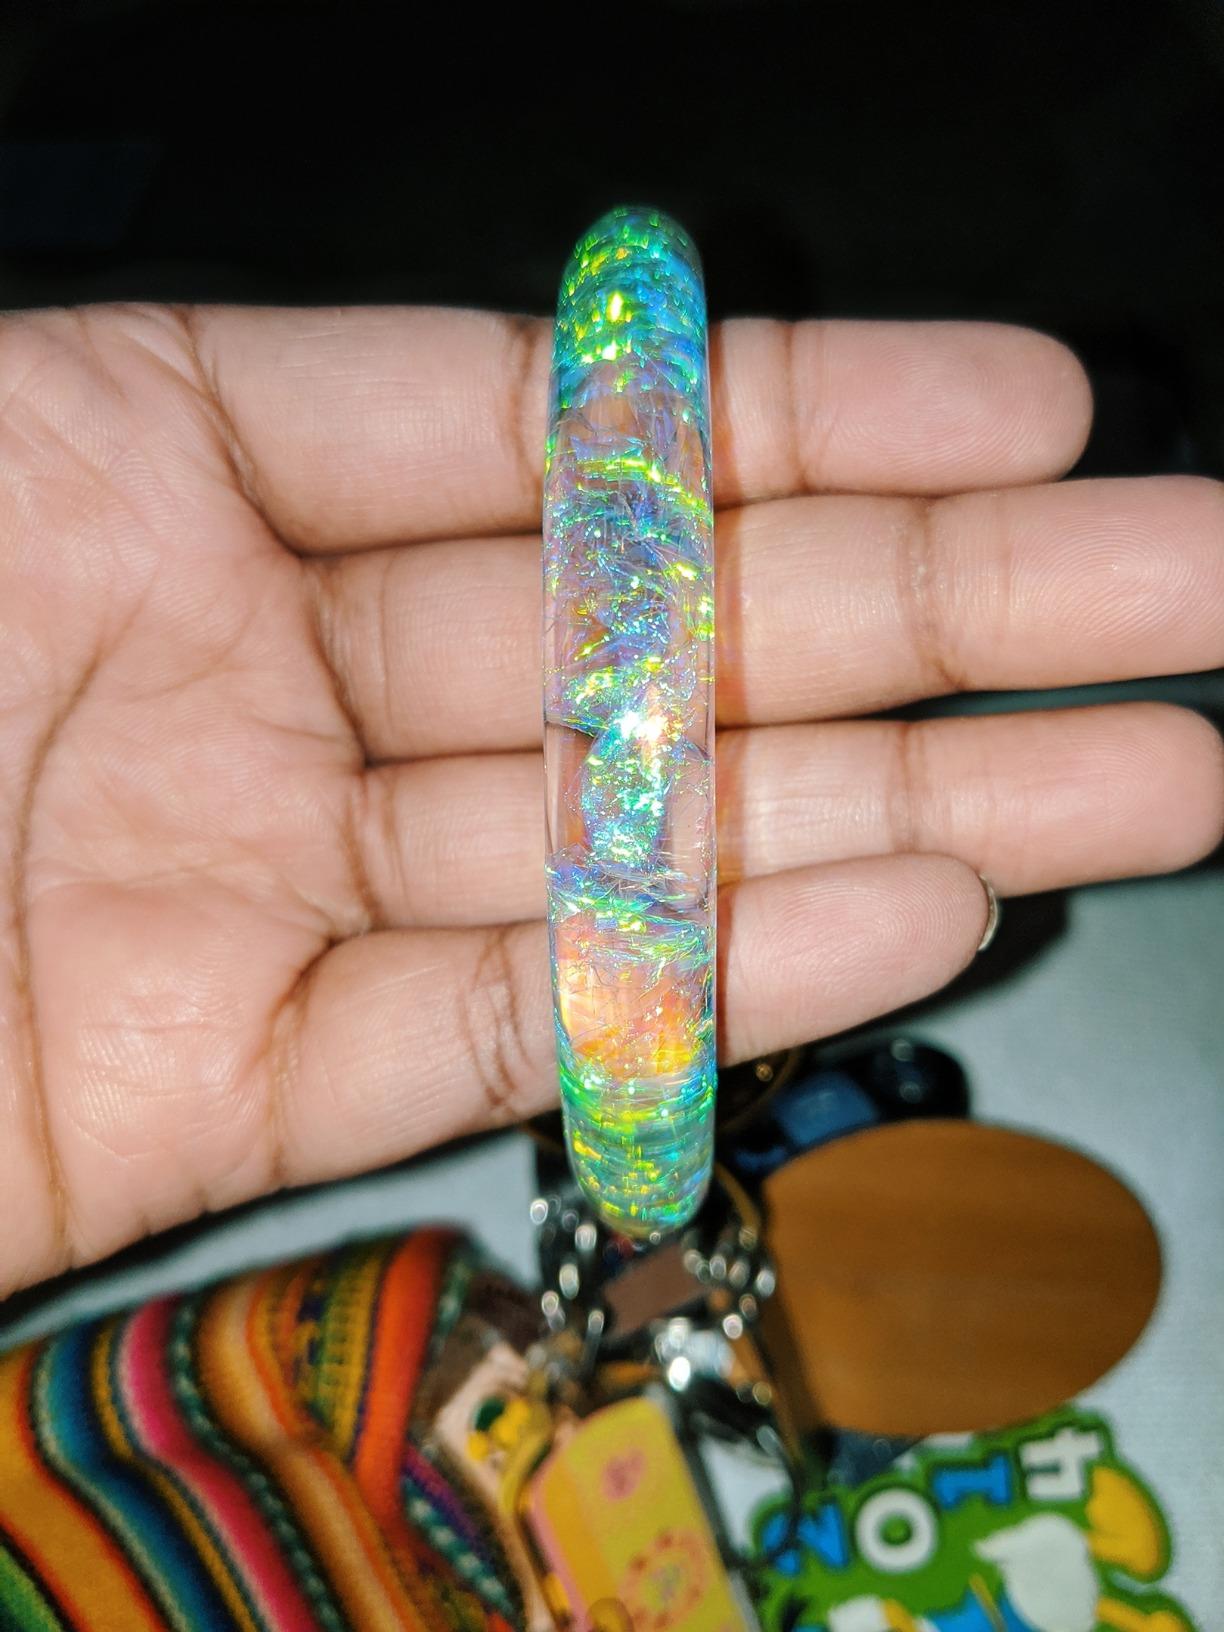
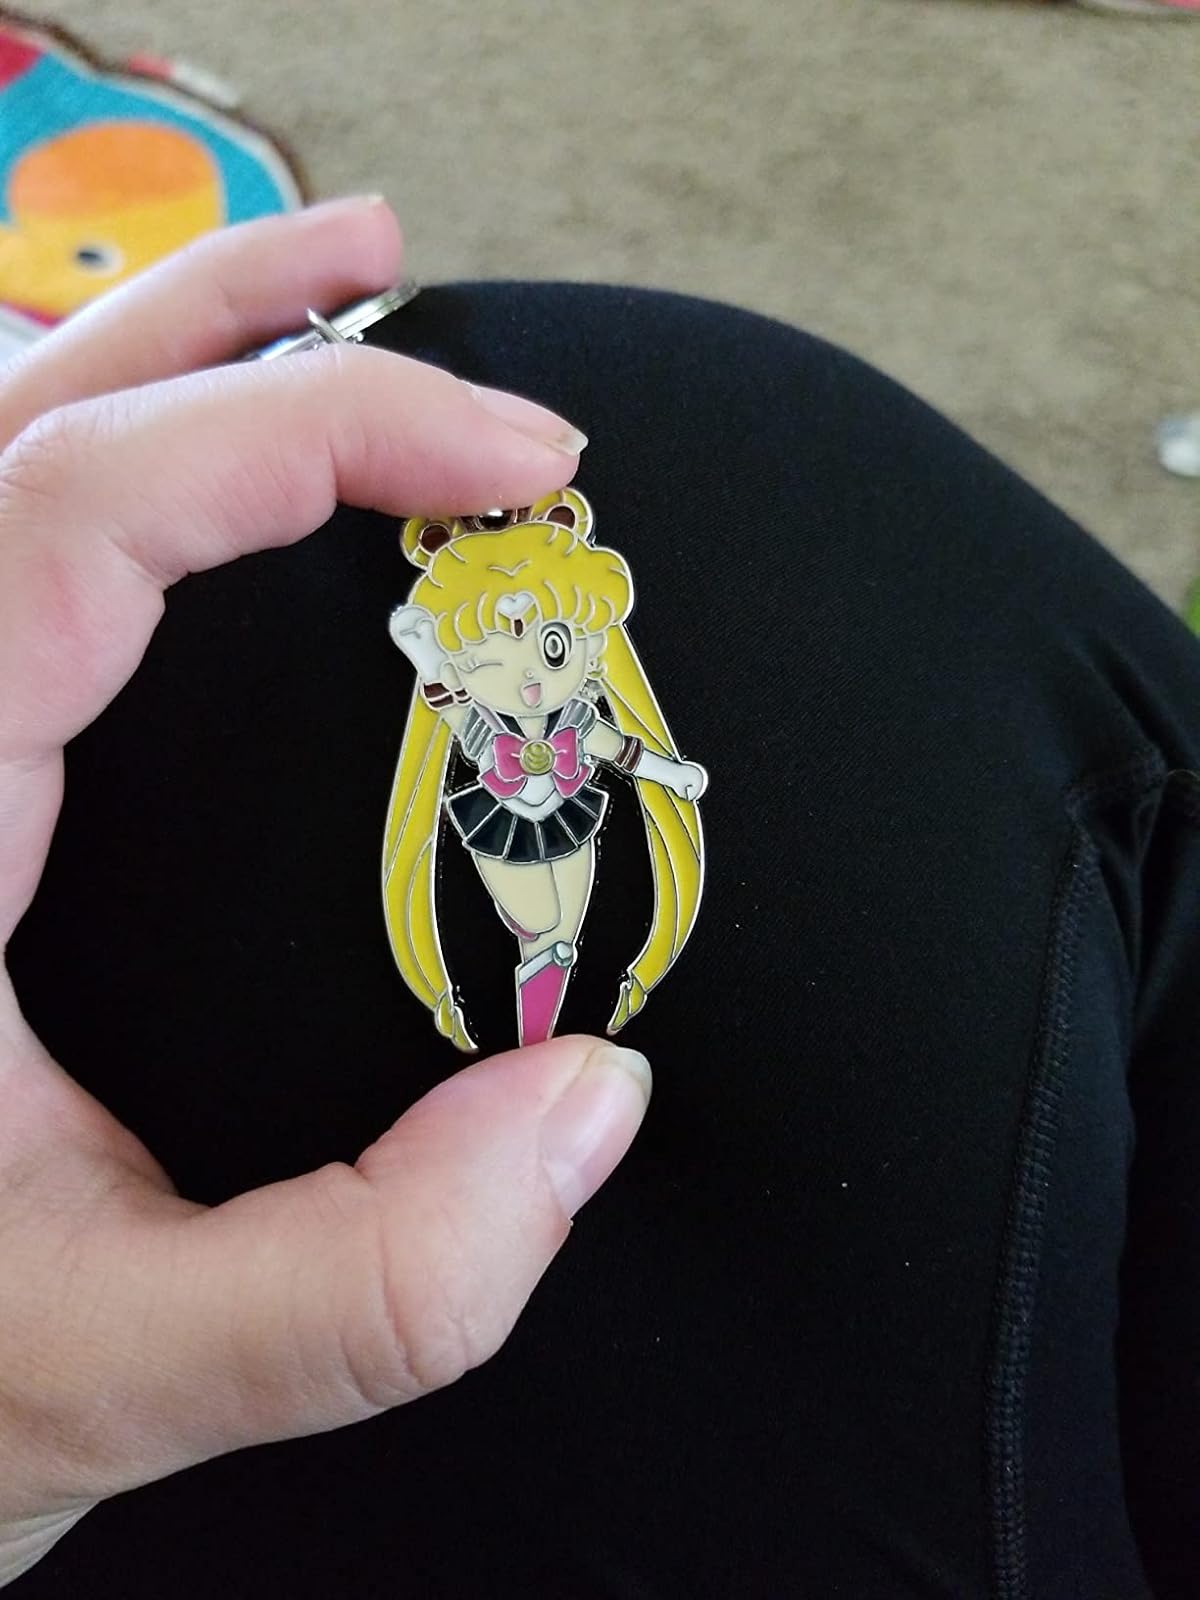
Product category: accessories_keychain
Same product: no